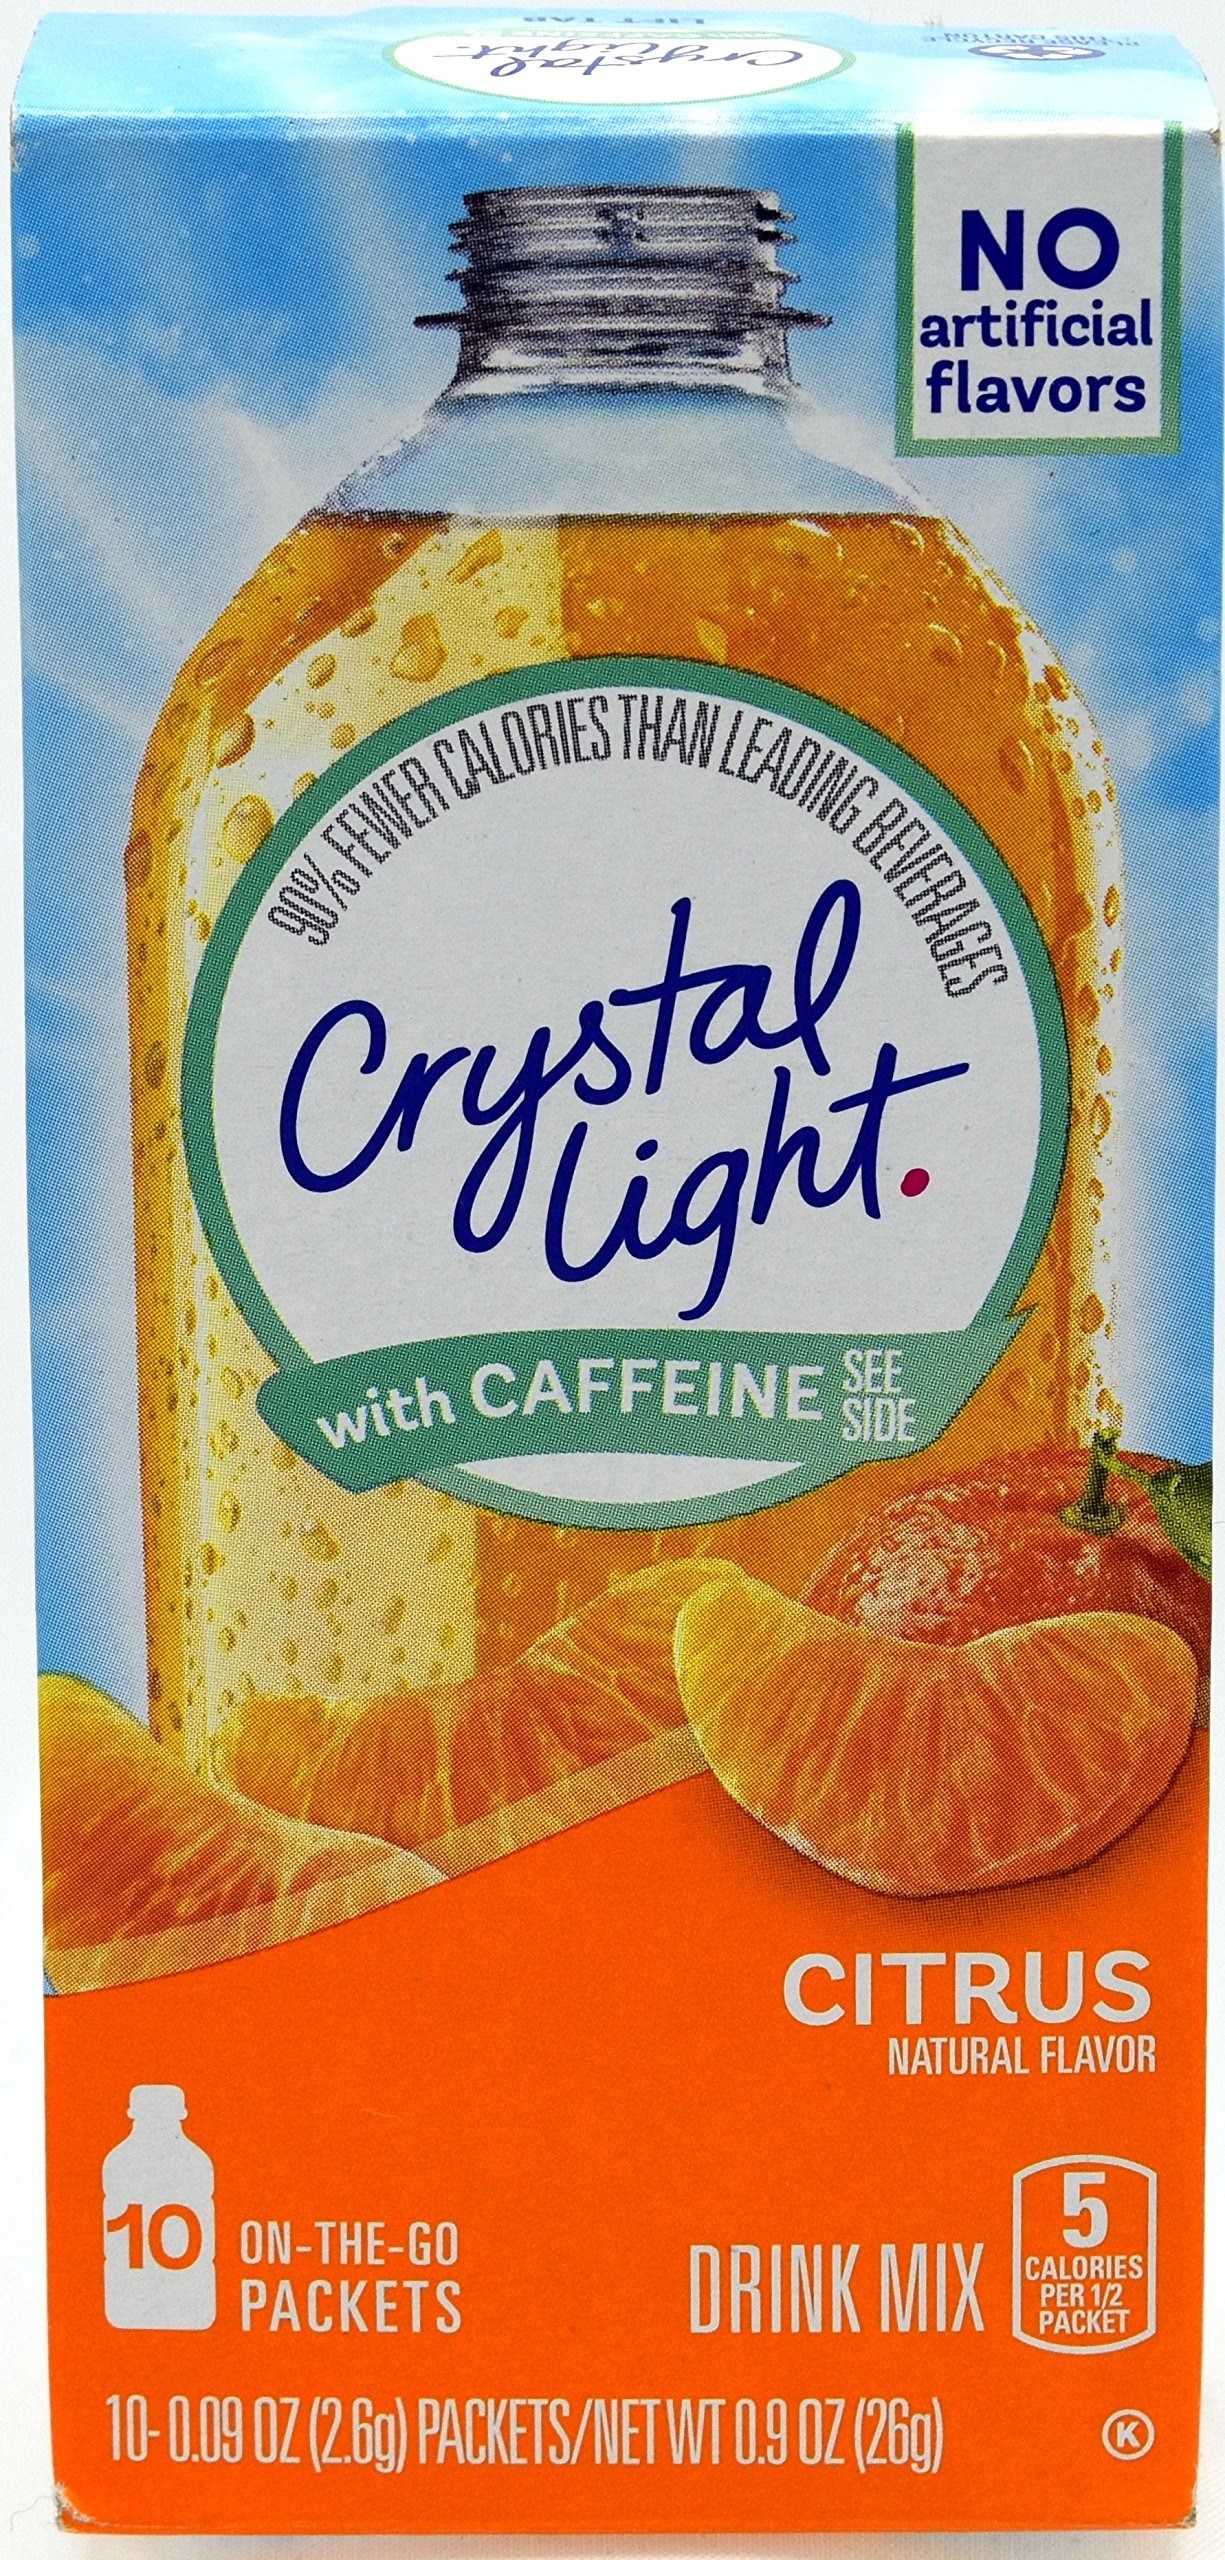
Item Name: Crystal Light On The Go Citrus With Caffeine Drink Mix, 10-Packet Box (Pack of 8)
Bullet Point 1: Each Box Contains 10 Individual Packets that You Mix with Up to 16.9 Fluid Ounces (500 ml) of Water
Bullet Point 2: Each 8 Ounce (237 ml) Serving Contains 5 Calories and 30 mg Caffeine (60 mg Caffeine Per Packet)
Bullet Point 3: Low in Sodium
Bullet Point 4: Gluten Free and Kosher
Bullet Point 5: Crystal Light On The Go has 90% Fewer Calories than Leading Beverages
Product Description: Congrats! You just figured out how to make your sweet tooth happy without letting that afternoon slump slow you down. Rich luscious flavor and just enough caffeine. All for just 5 calories per serving.
Value: 8.0
Unit: count

Price: 3